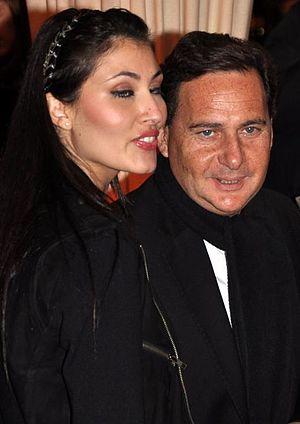
Eric Besson et son épouse Yasmine Tordjman à l'avant-première du film Carnage
Éric Besson, né le 2 avril 1958 à Marrakech, est un homme d'affaires et homme politique français.